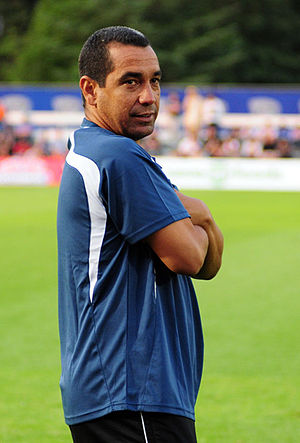
Zinho
Crizam César de Oliveira Filho bedre kendt som Zinho er en tidligere brasiliansk fodboldspiller.